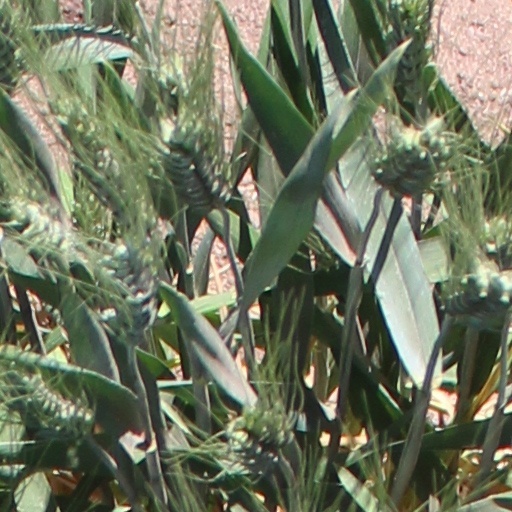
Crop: wheat